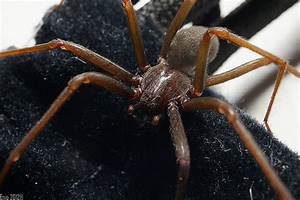
Label: spider